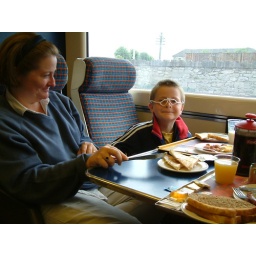
Underway in Ireland on the Waterford train with a demonstration of yet another way to use paper from straws.